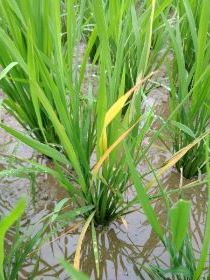
Disease: Tungro